Swedish nationality law

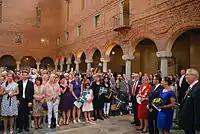
Swedish citizenship ceremony inside Stockholm City Hall on 6 June 2011.

For EU/EEA citizens and their family members that have been a legal resident of Sweden for five years and have not requested a certificate of permanent right of residence or applied for a permanent residence card, the government shall determine whether a person meet the conditions for right of residence when a person apply for Swedish citizenship.